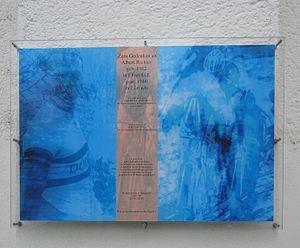
Albert Richter est un coureur cycliste allemand, spécialiste des épreuves de vitesse. Il est l'un des plus grands coureurs cyclistes sur piste de l'entre-deux-guerres.